Michigan State Trunkline Highway System

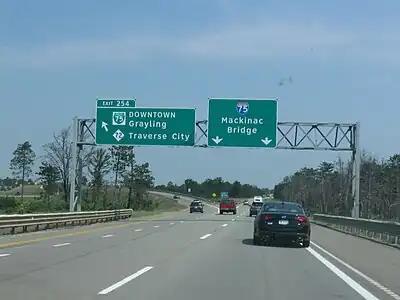
Photograph of

The Michigan Turnpike Authority (MTA), an agency created in 1951, proposed the construction of a toll freeway to run north–south in the state. The original termini for the Michigan Turnpike were Bridgeport and Rockwood. The state highway commissioner at the time, Charles Ziegler, distrusted a separate agency dealing with statewide road building at the time and worked to stall progress on any proposed turnpikes. He also opposed the idea because the state had three freeways under planning or construction. Ziegler and the MSHD announced plans for a full freeway to run north through the Lower Peninsula and continue across to the Upper Peninsula. This announcement derailed the efforts to build the Michigan Turnpike. The Interstate Highway System was authorized by the Federal Aid Highway Act of 1956, and the state had already designed several freeways for its portion of that system. Seizing the opportunity brought by a 1957 state law, the department sold $700 million in bonds (equivalent to $ in ) in the late 1950s and early 1960s to finance land purchases and construction of the new freeways. The first Interstate Highway in the state was signposted in October 1959 when I-75 signs were first installed along the Detroit–Toledo Expressway. These signs replaced US 24A signage in the Monroe area, after the state received final approval for the numbering system to be used in the state. Michigan was the first state to complete a border-to-border Interstate Highway in 1960 with the completion of I-94. The last gravel state highway was paved in the early 1960s as well; bids were let in March 1962 to finish paving M-48 in Chippewa County.